Podporozhye, Leningrad Oblast

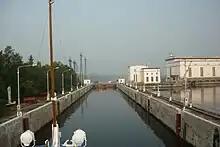
A lock of the Upper Svir Hydroelectric Station

There are enterprises of construction, as well as food industry, in Podporozhye. The Upper Svir Hydroelectric Station is located in Podporozhye.